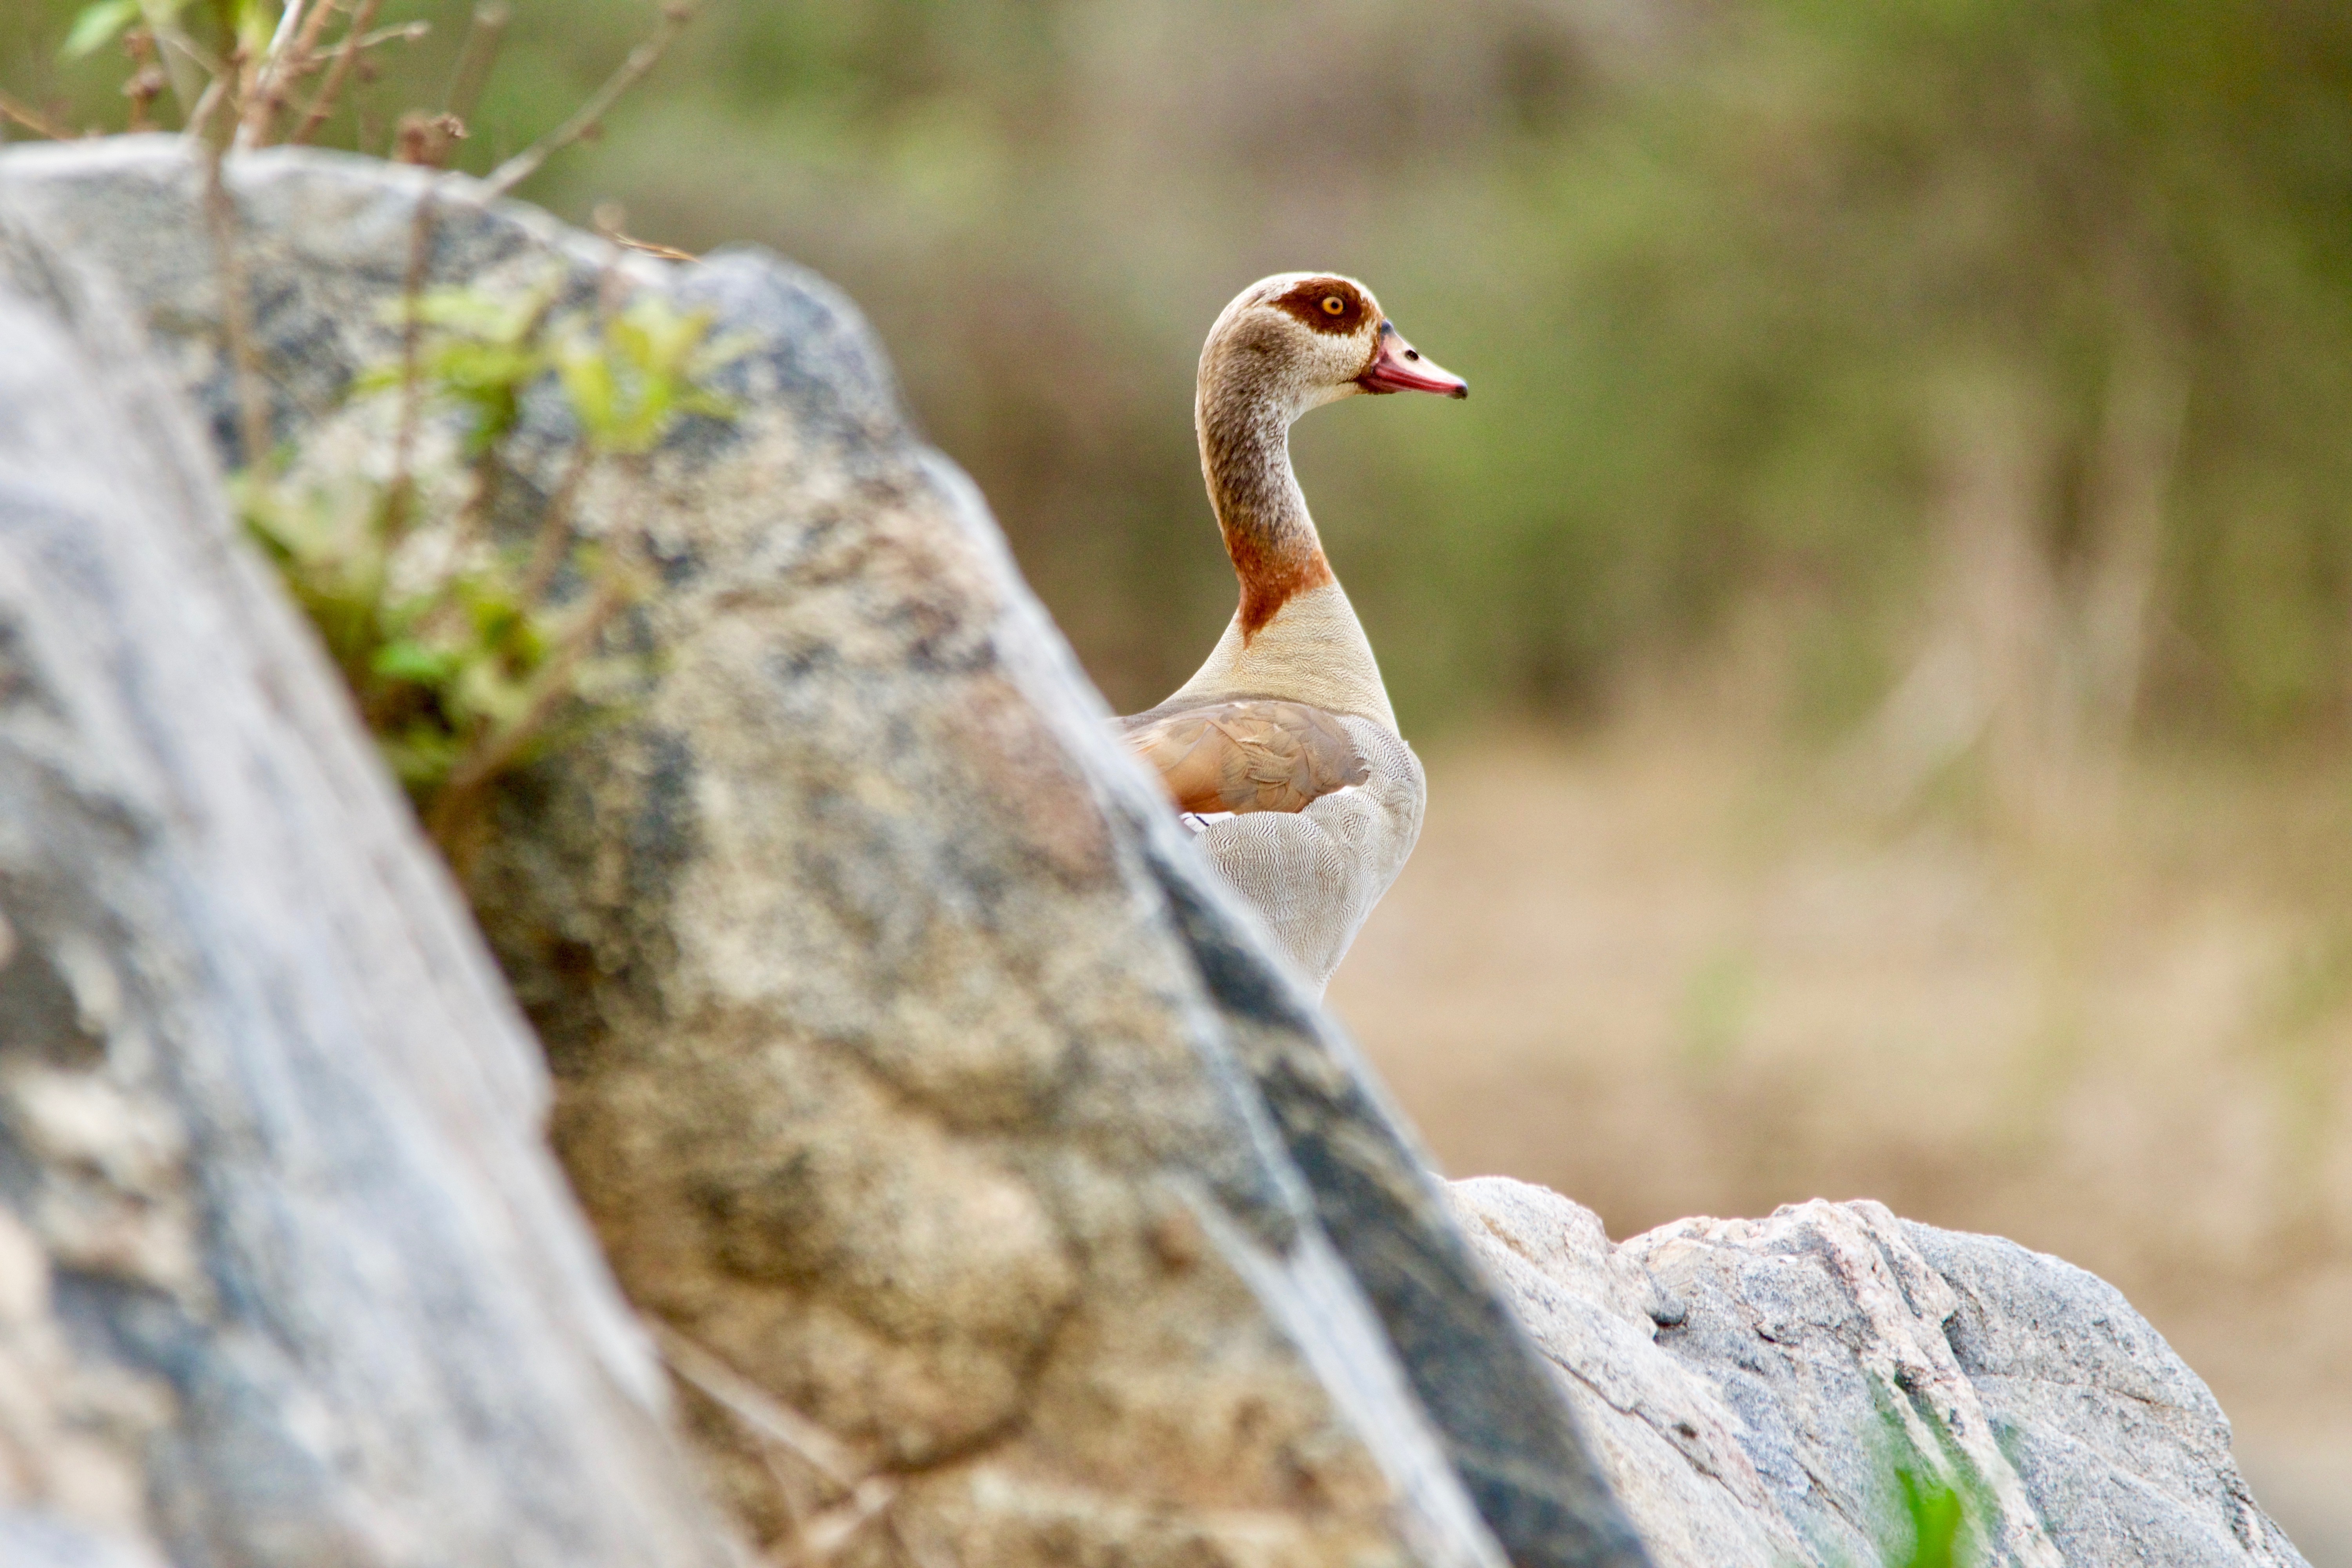
nature, bird, wildlife, beak, fauna